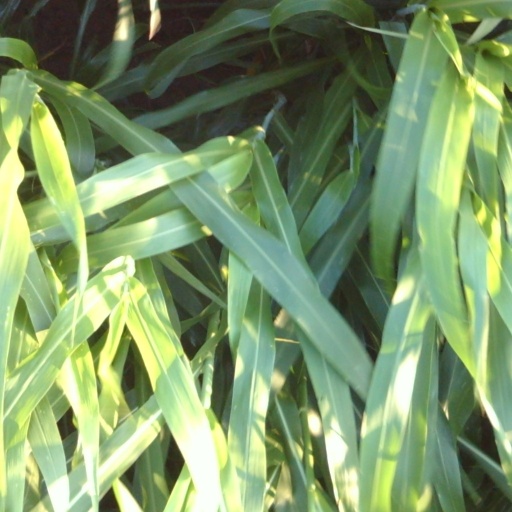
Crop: sorghum